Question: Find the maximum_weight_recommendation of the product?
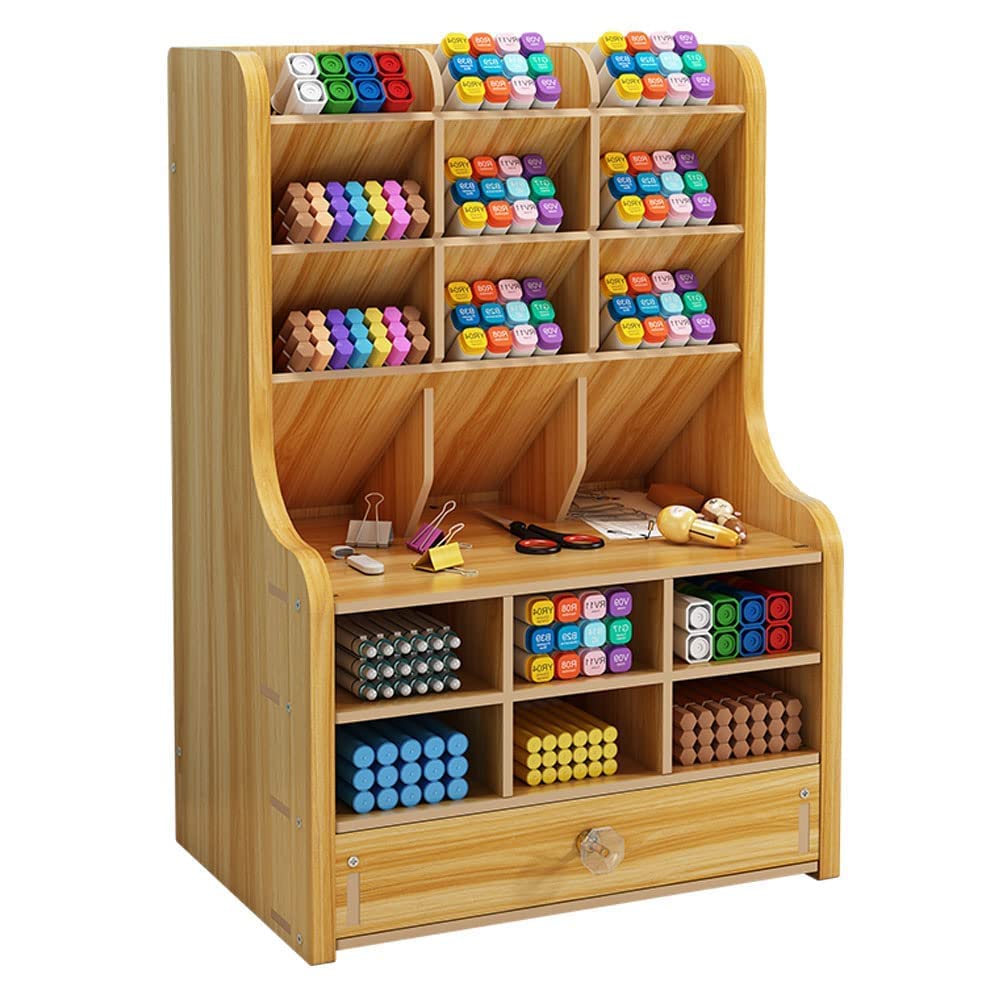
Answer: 11.0 gram